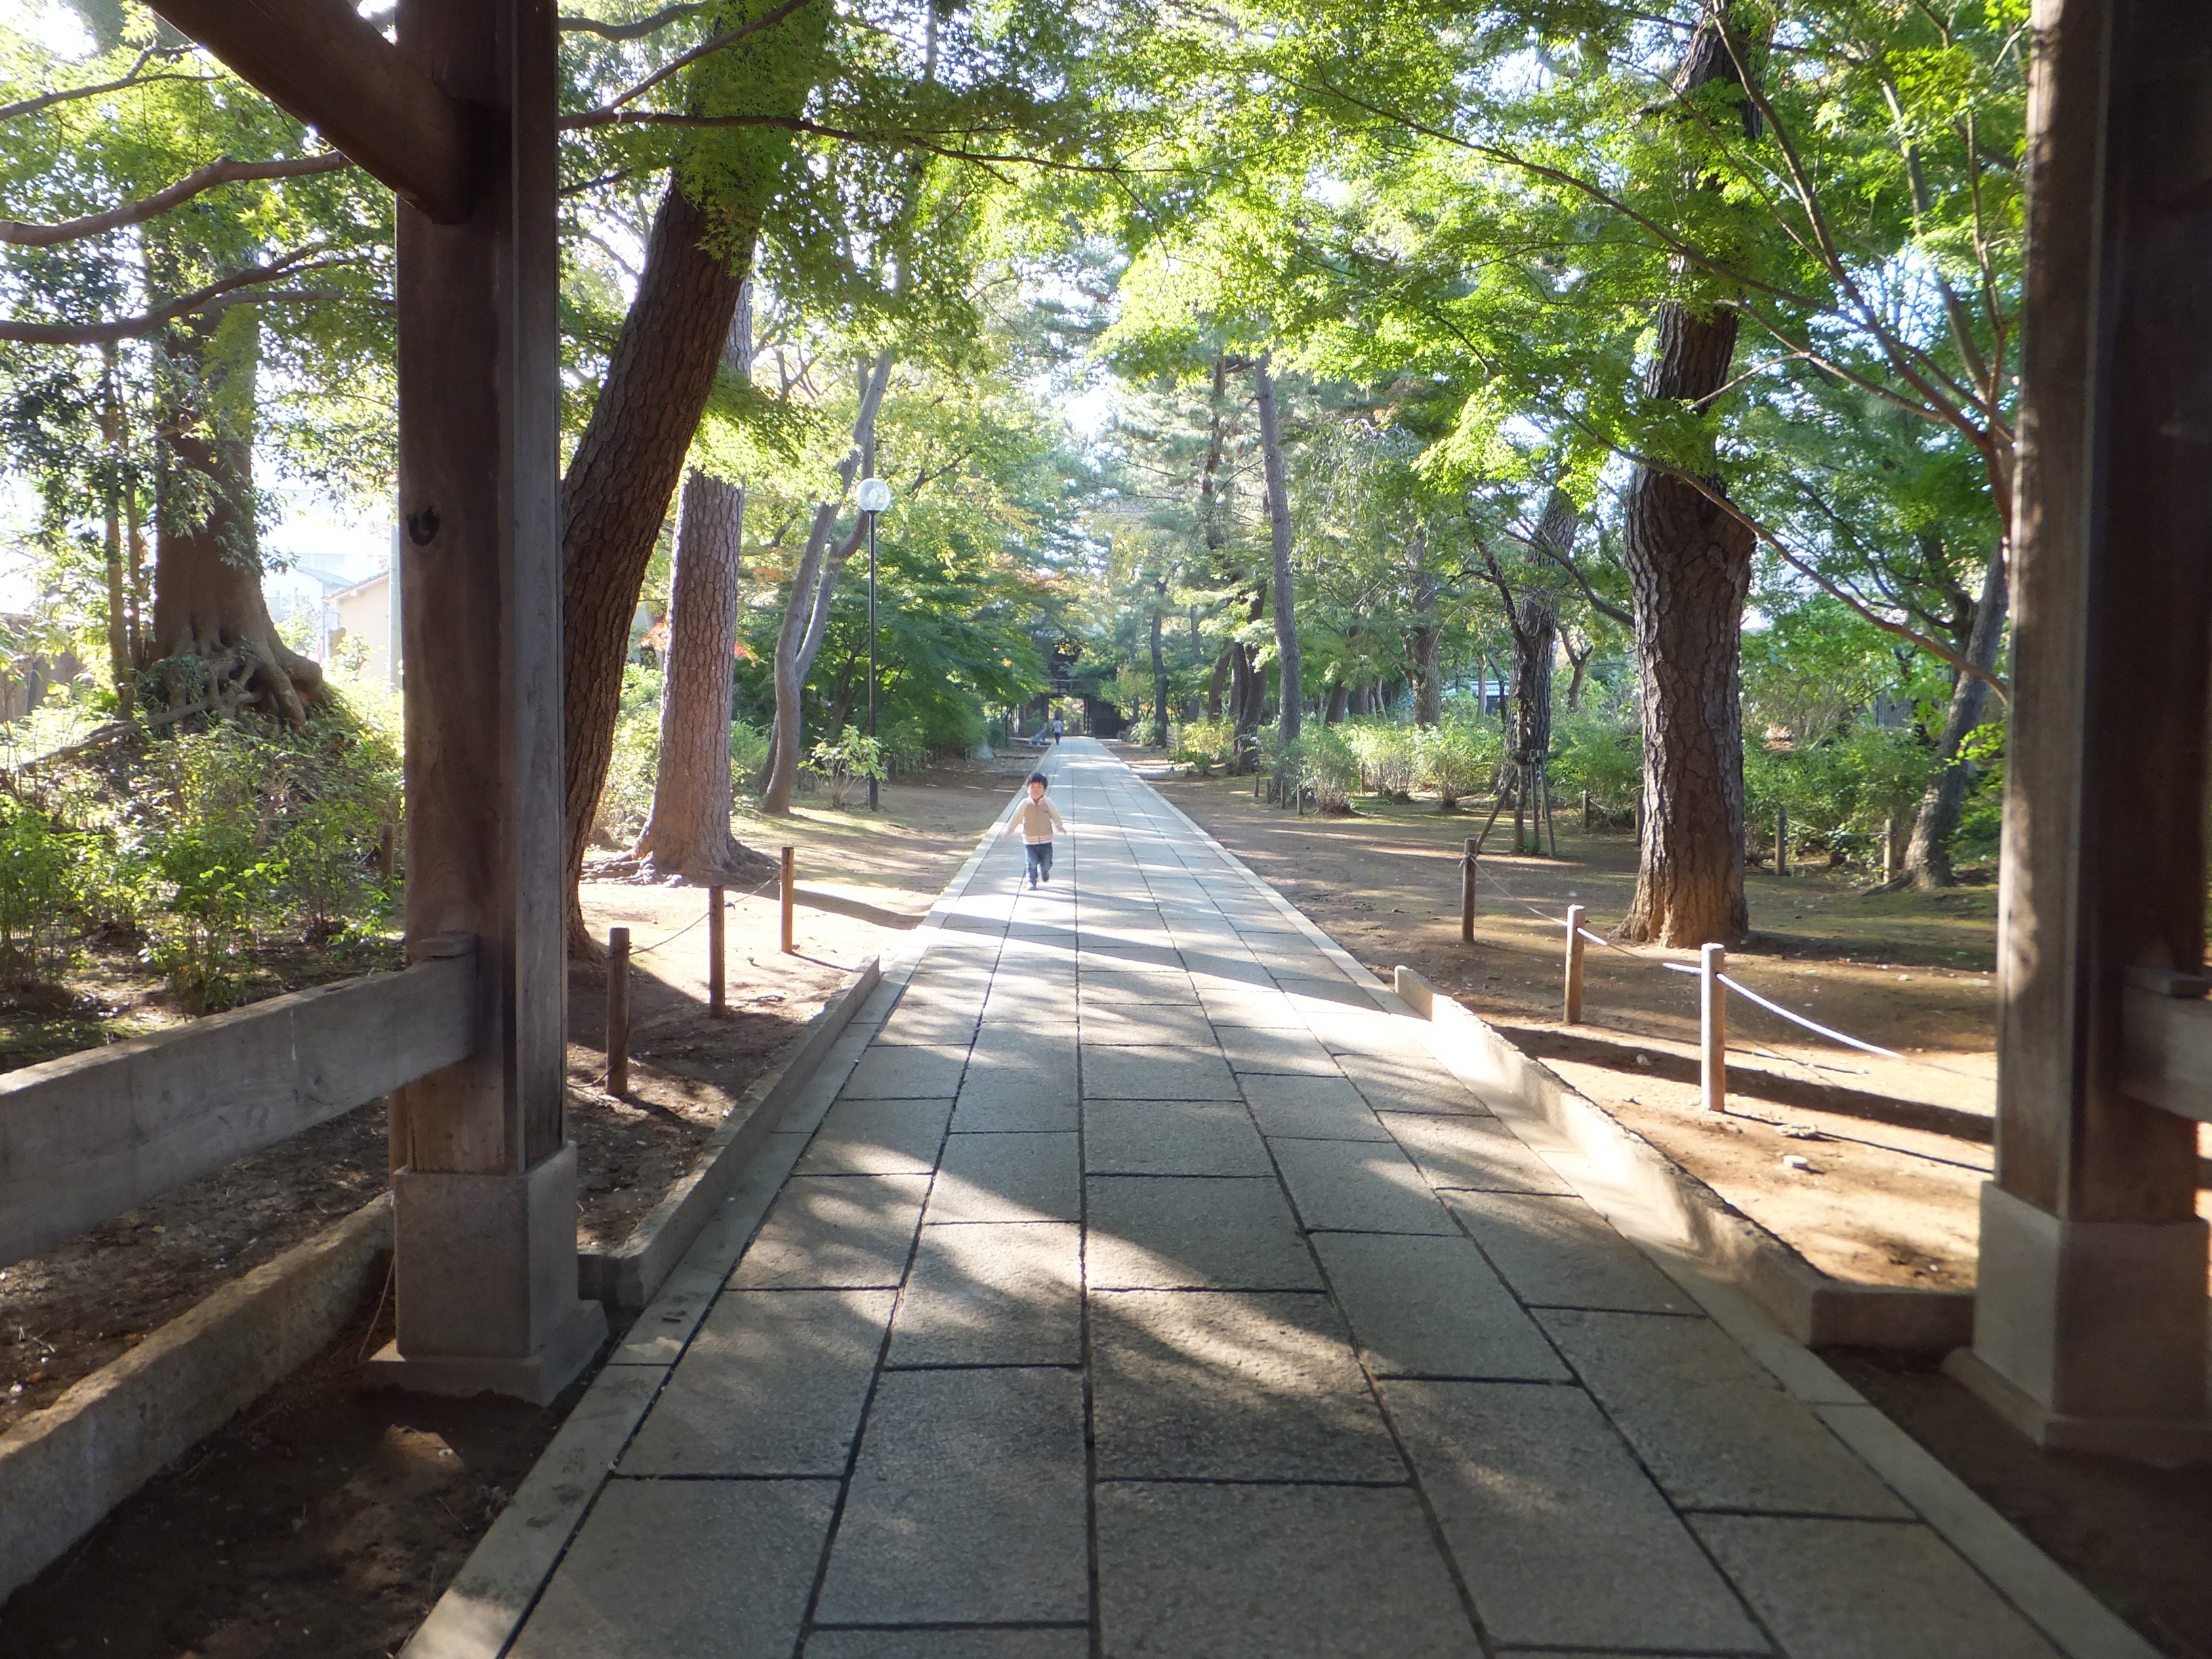
wood, road, boy, cobblestone, walkway, walk, park, estate, footpath, load, outdoor structure